Zacharias Heyns

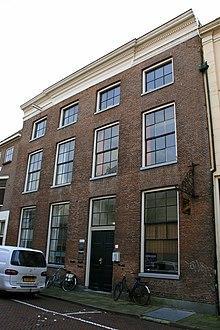
House on the Voorstraat 41, once occupied by Heyns in Zwolle

Heyns moved to Zwolle in 1606, where he opened a publishing company located behind what is now the Vrouwenhuis. It is there where he wrote an account of the 1609 international rhetoric contest in Haarlem for Trou moet Blycken. In 1615 and 1616 he wrote poetry for the Schiedam chamber of rhetoric called "De Roode Rosen", and in 1625 he published his poetry in an emblem book which became popular. He died in Zwolle.